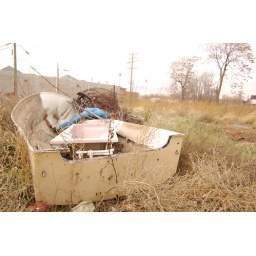
We found this boat in a field by a parking lot. It's got a pink bathtub inside of it.